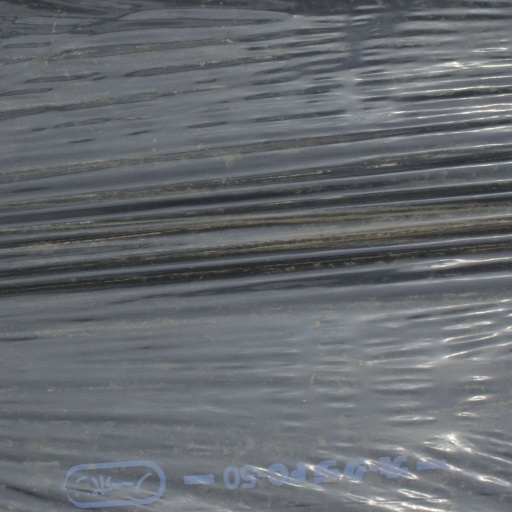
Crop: Jerusalem artichoke